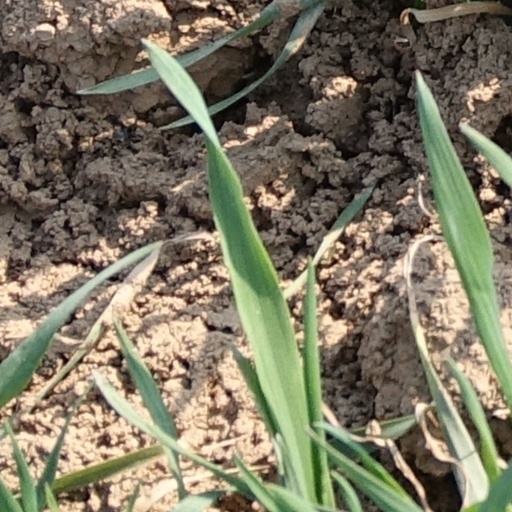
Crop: wheat